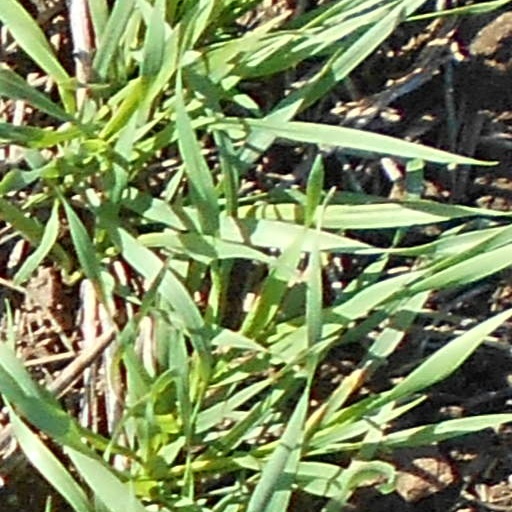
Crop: wheat